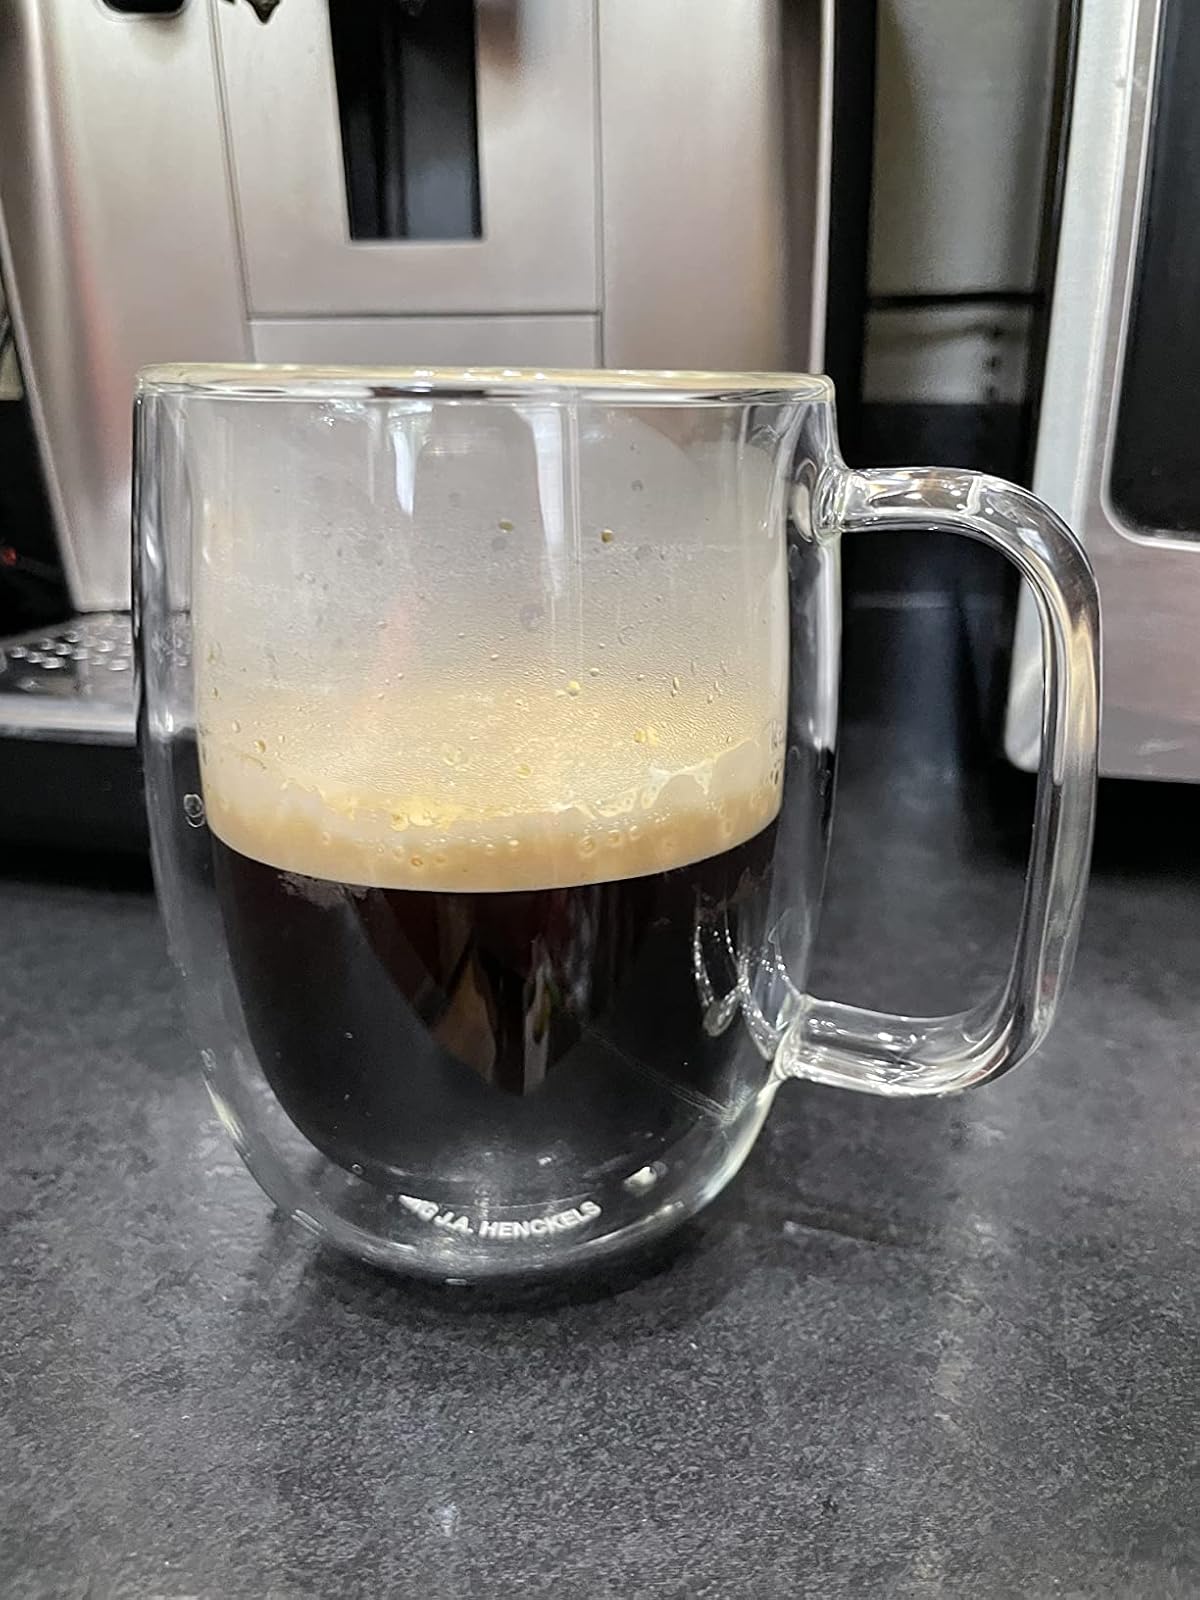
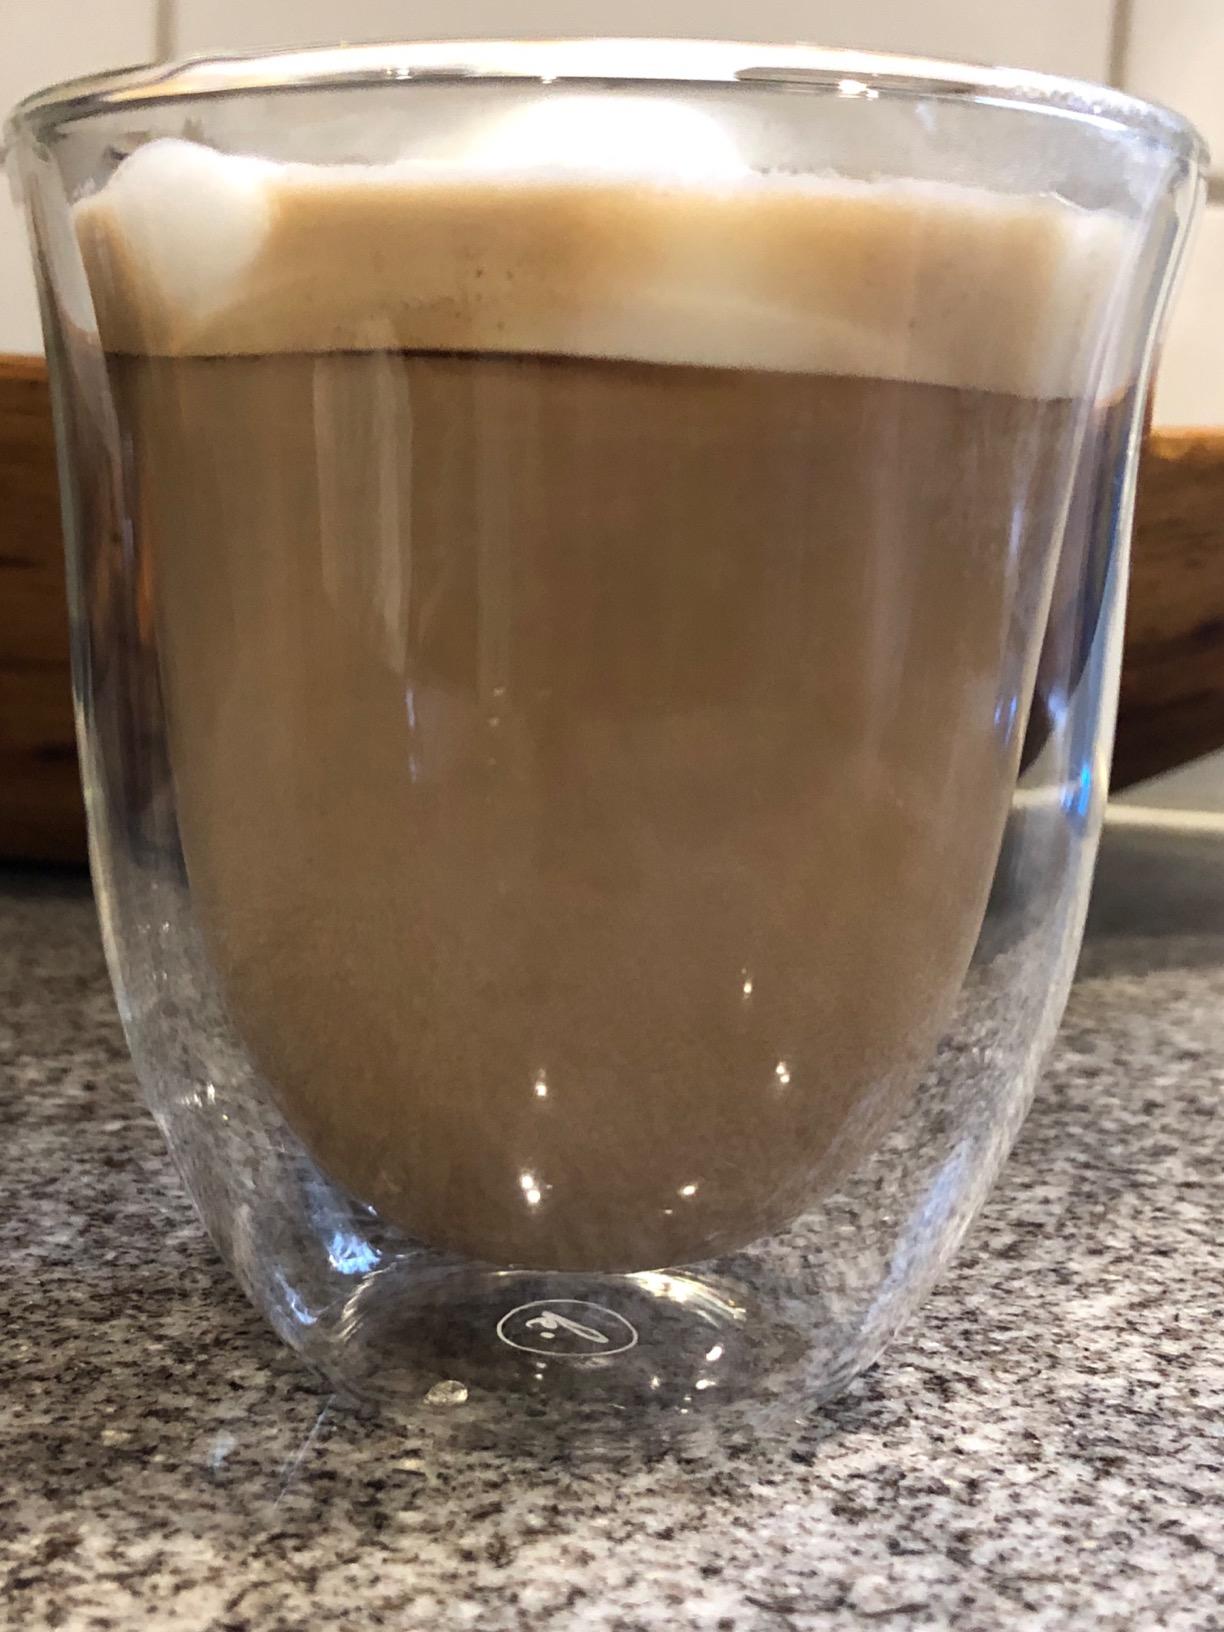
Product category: items_mug
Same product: no